Der König verneigt sich und tötet

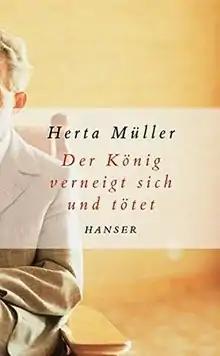
First edition

Der König verneigt sich und tötet ("The King Bows and Kills") is an essay book in German by Nobel Prize-winning author Herta Müller. It was first published in 2003. Translations in Polish and Swedish were published in 2005. Following her 2009 Nobel Prize win, interest in her books rose dramatically, and her publisher announced a translation to English was being considered.